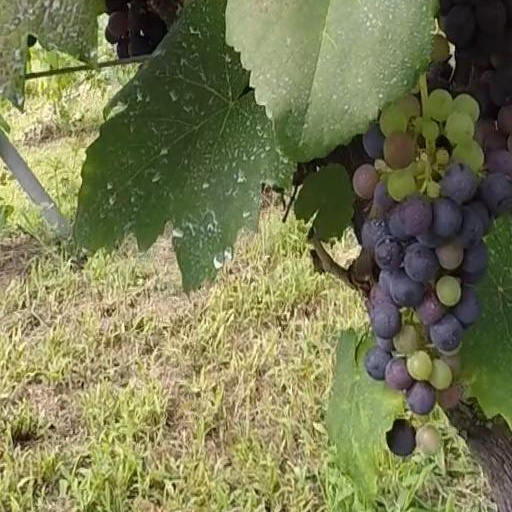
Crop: grape